Fra Angelico

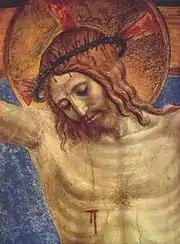
"The Crucified Christ" (detail)

In 1436, Fra Angelico was one of a number of the friars from Fiesole who moved to the newly built convent or friary of San Marco in Florence. This propitious move, placing him at the heart of artistic life of the region, attracted the backing of Cosimo de' Medici. He was one of the wealthiest and most powerful members of the city's governing authority (or "Signoria"), and founder of the dynasty that was set to dominate Florentine politics for much of the Renaissance. Cosimo had a cell reserved for himself at the friary so that he might "retreat from the world".